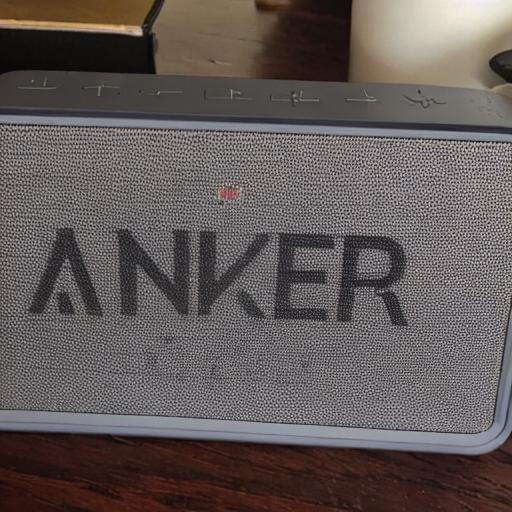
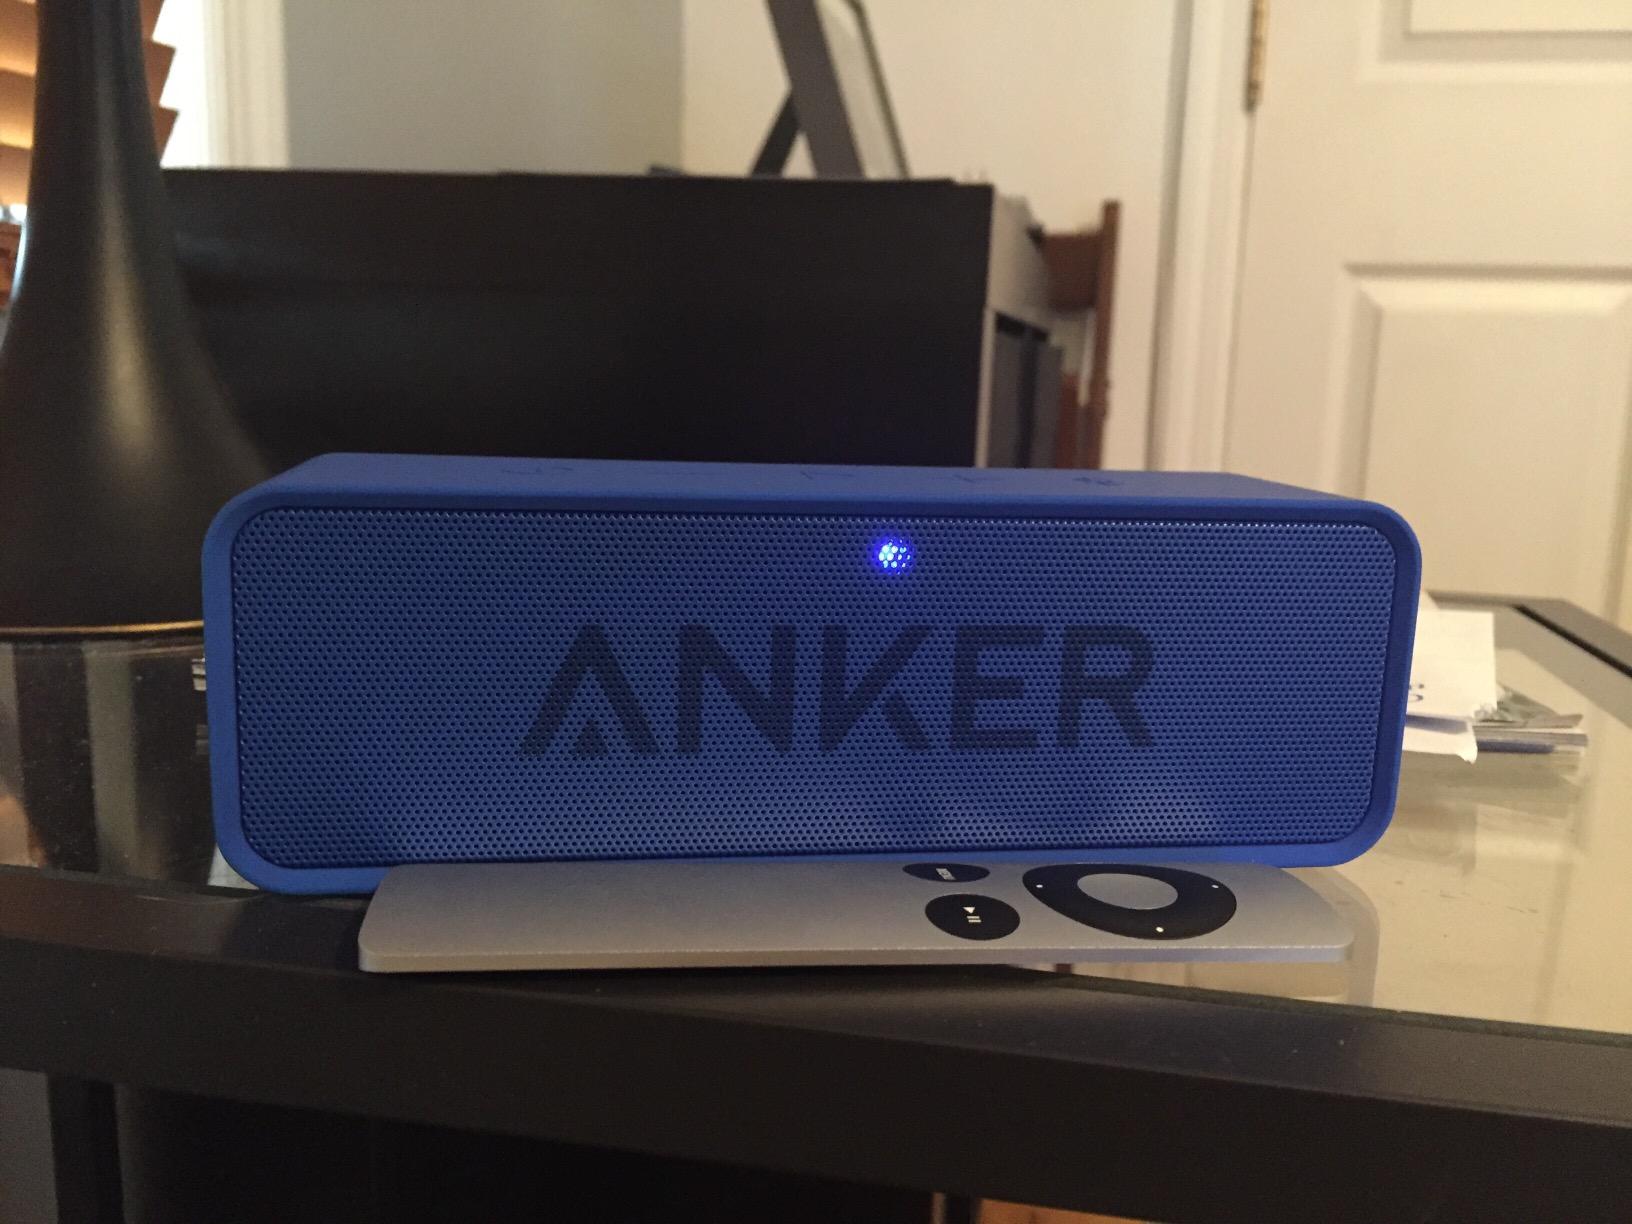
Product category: speaker
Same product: no